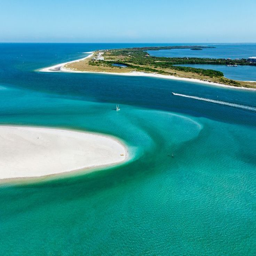
why we love it : accessible only by ferry this completely untouched , mile - long island feels like a giant sandbar saved for the lucky few .